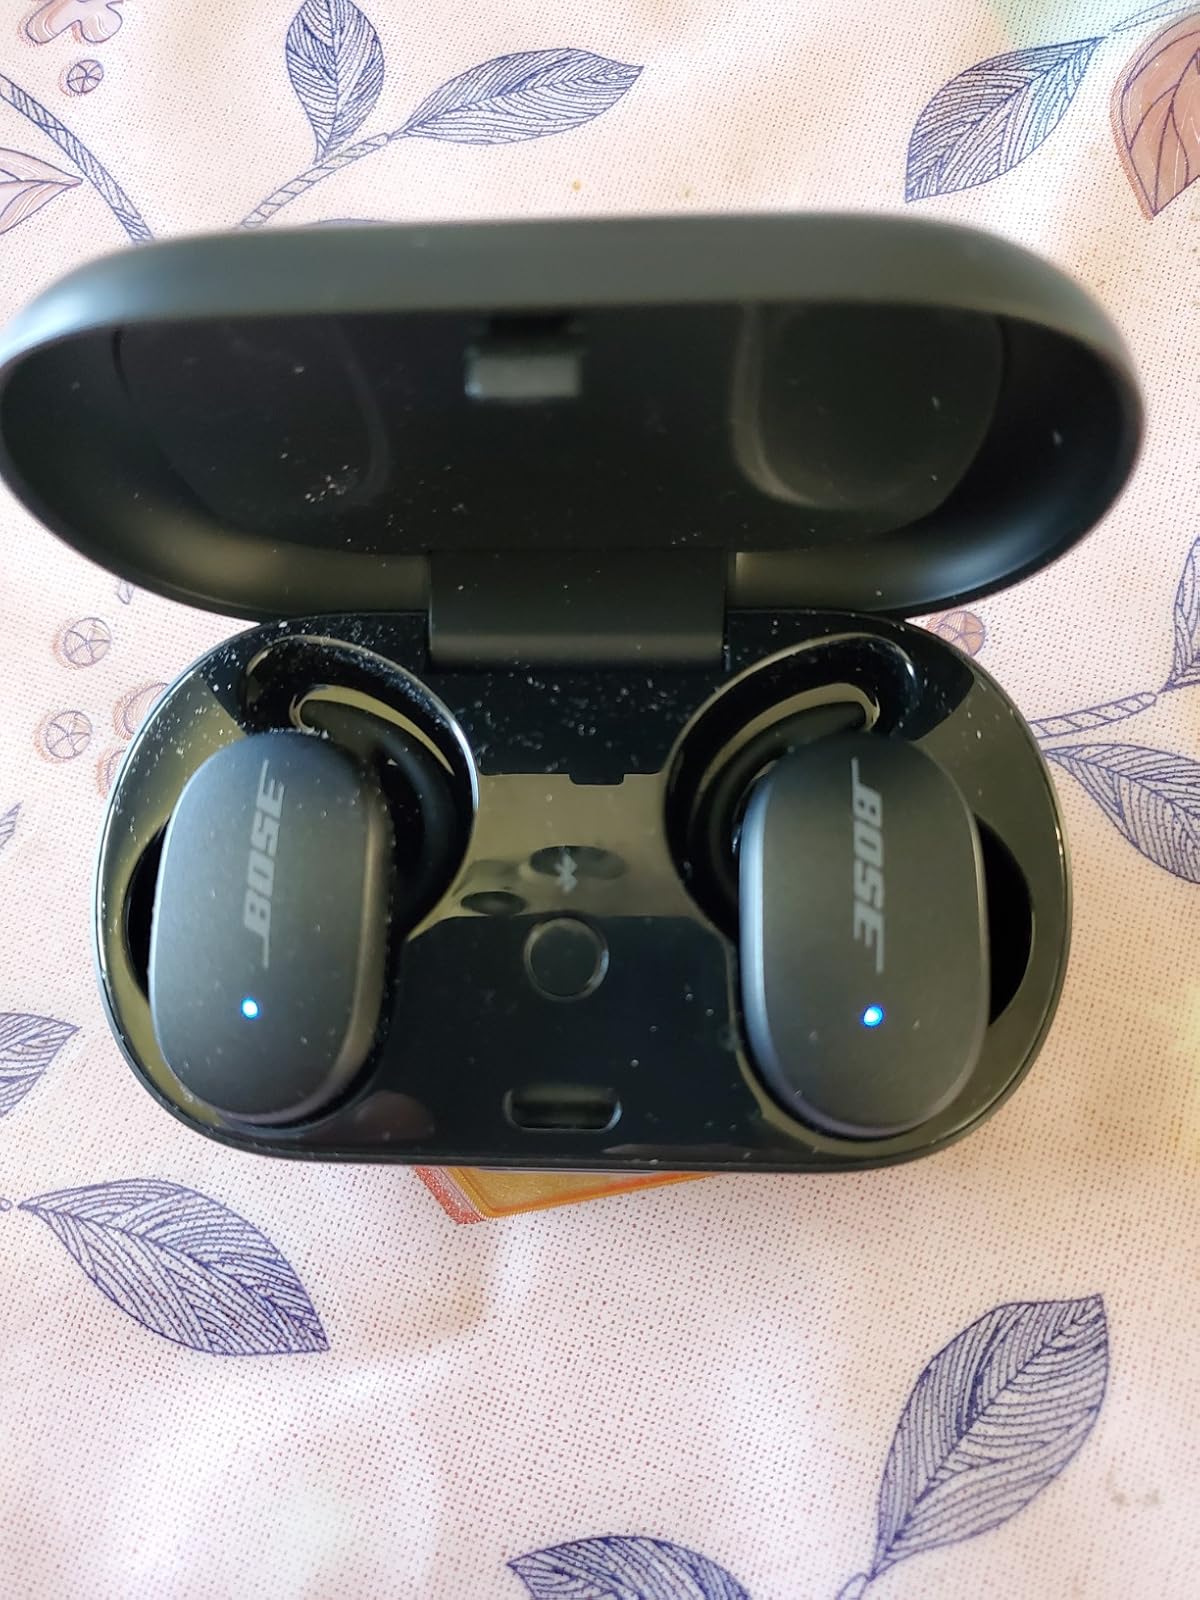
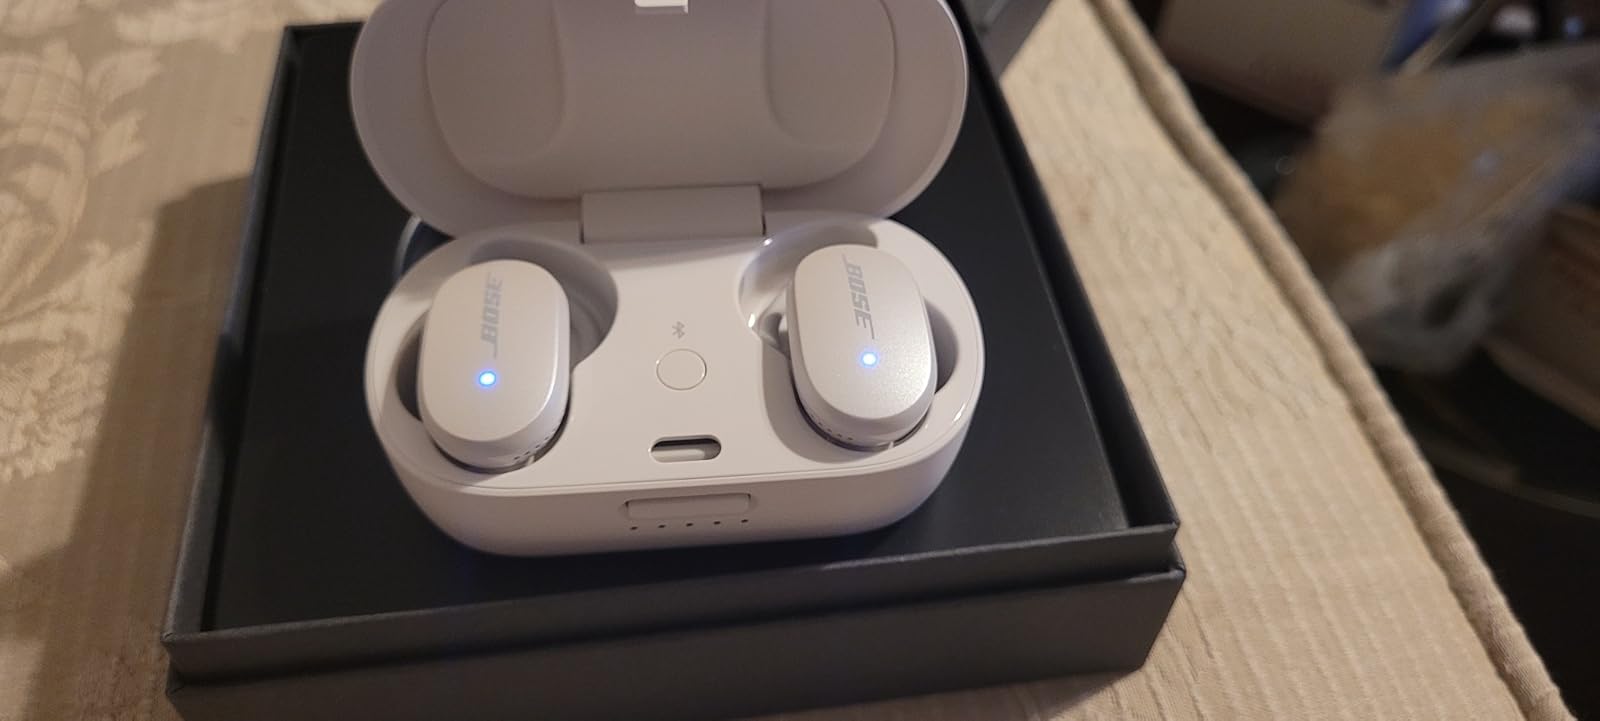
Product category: earbuds
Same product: no